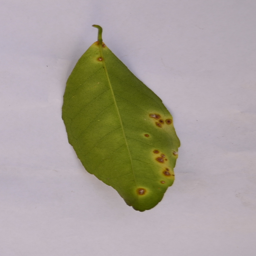
Plant part: leaf
Disease: canker